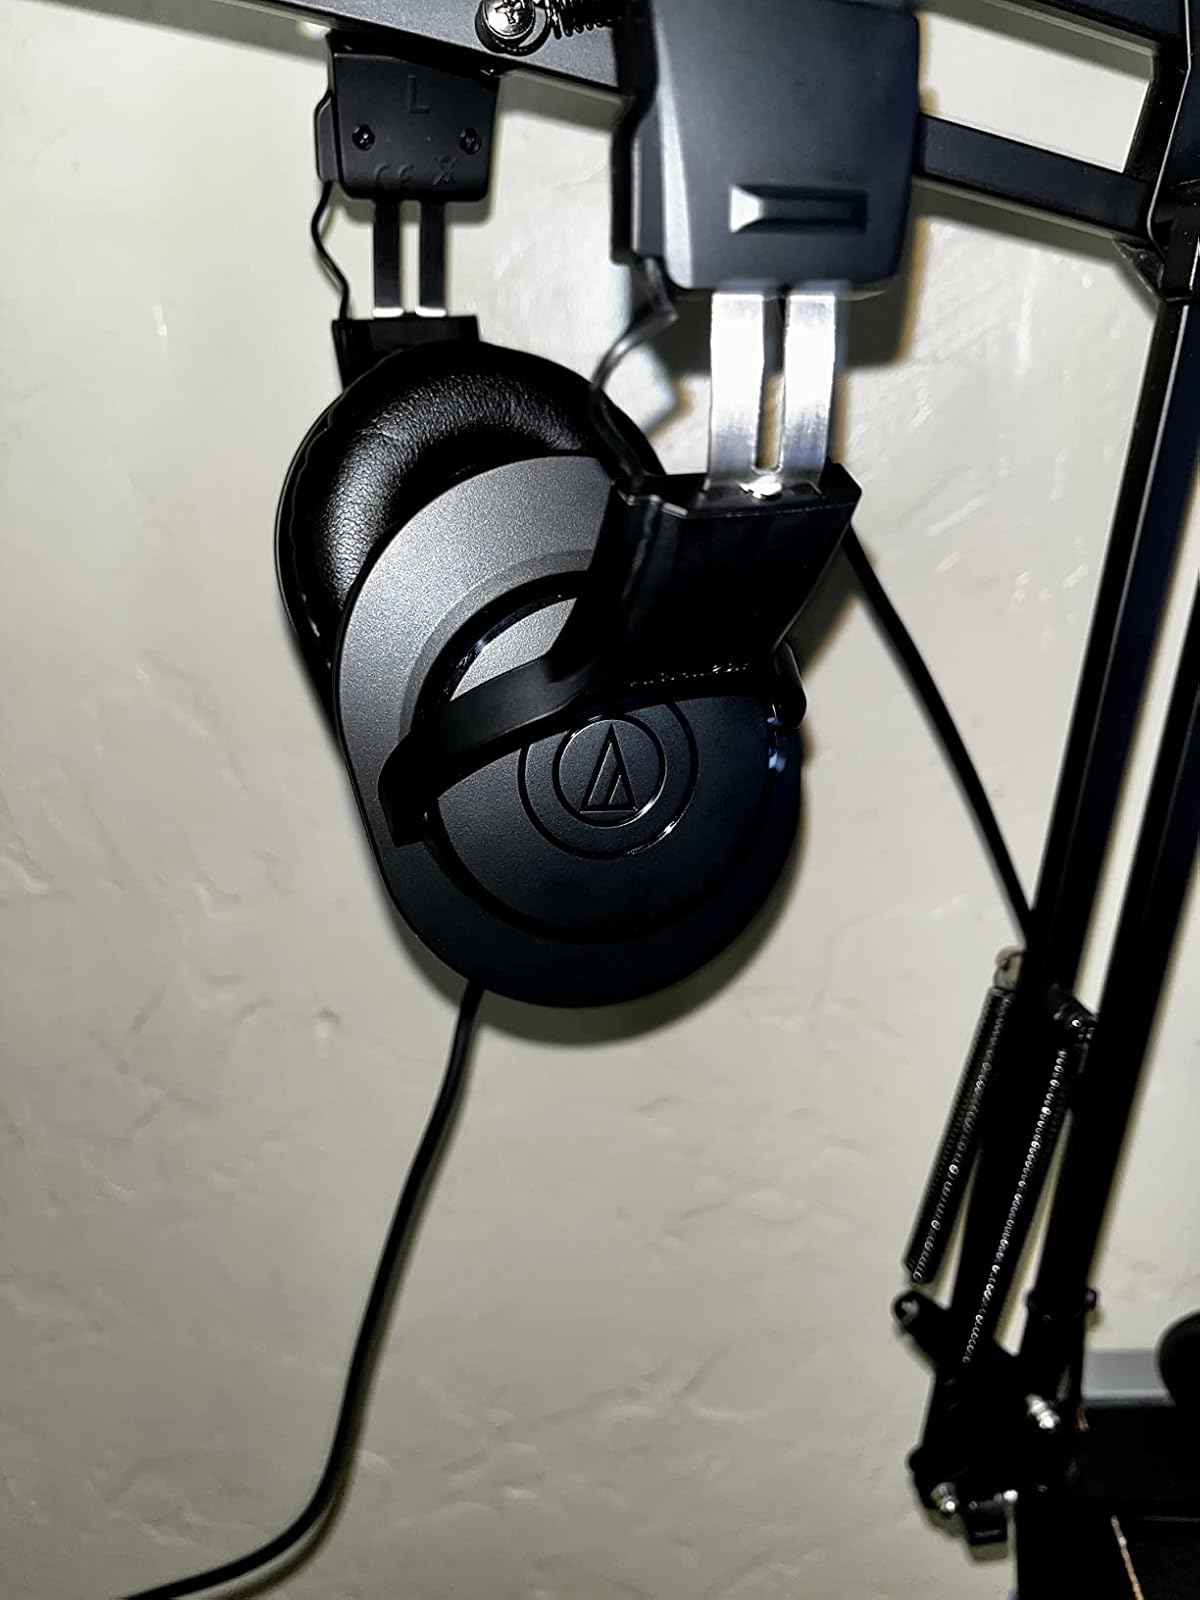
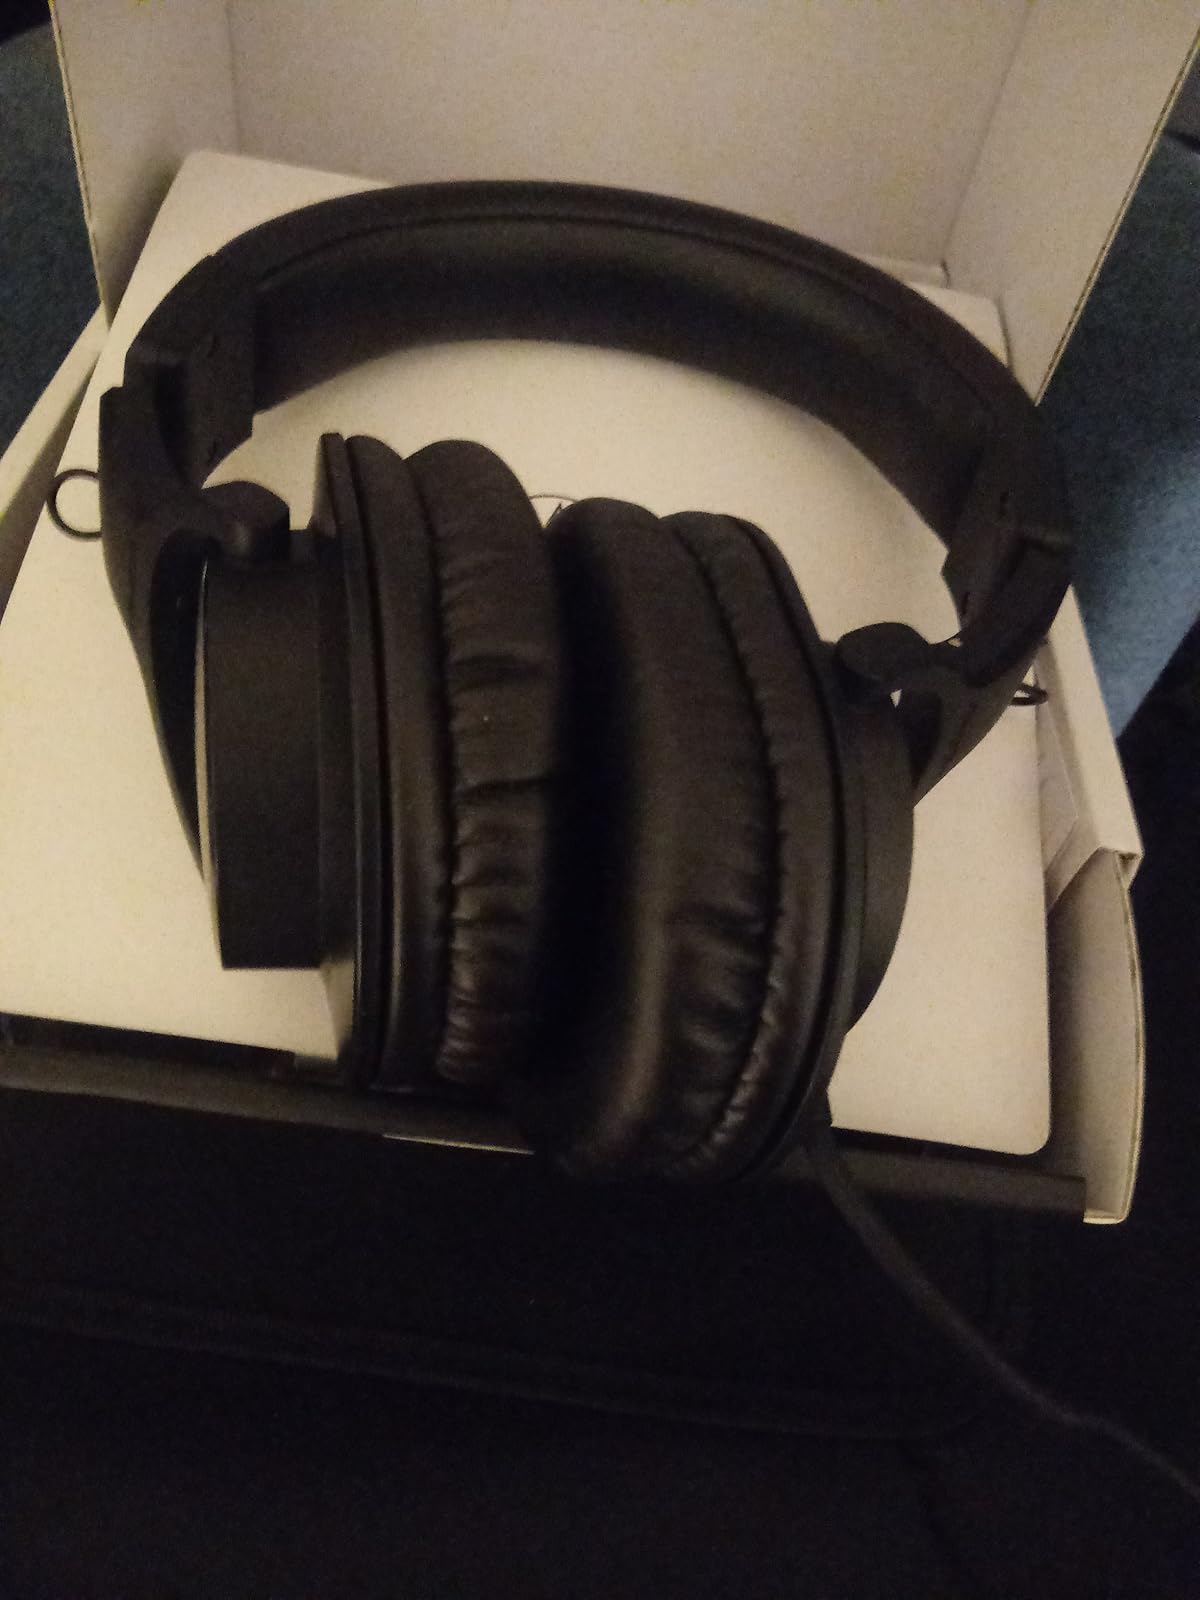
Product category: headphones
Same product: yes